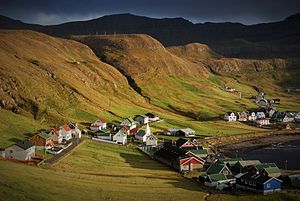
Fámjin / Galleri
Fámjin, set fra nord
Fámjin er en færøsk bygd omgivet af høje fjelde på vestsiden af Suðuroy. Fámjin er kun beskyttet mod Atlanterhavet af lave skær. Bygden var indtil 1939 uden vejforbindelse og derfor en af de mest isolerede bygder på Suðuroy.